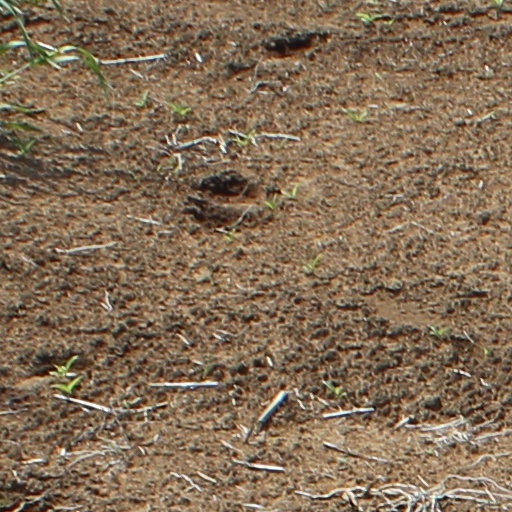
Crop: wheat